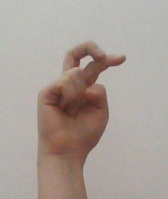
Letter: zay